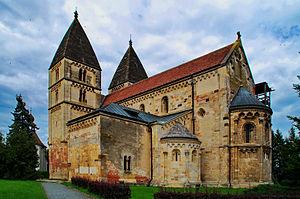
La Hongrie est une république constitutionnelle unitaire située en Europe centrale. Elle a pour capitale Budapest, pour langue officielle le hongrois et pour monnaie le forint. Son drapeau est constitué de trois bandes horizontales, rouge, blanche et verte et son hymne national est le Himnusz. D'une superficie de 93 030 km², elle s'étend sur 250 km du nord au sud et 524 km d'est en ouest. Elle a 2 009 km de frontières avec l'Autriche à l'ouest, la Slovénie et la Croatie au sud-ouest, la Serbie au sud, la Roumanie au sud-est, l'Ukraine au nord-est et la Slovaquie au nord.